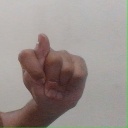
अक्षर: ट